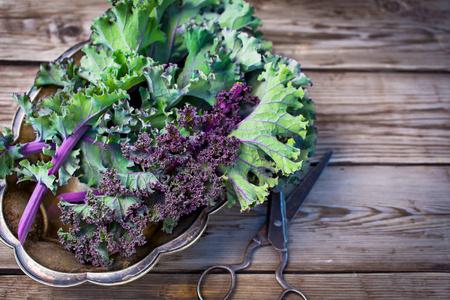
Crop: unknown
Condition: cabbage